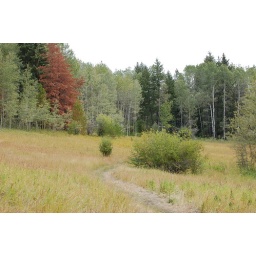
The lone tree it by pine beetle kill in BC's caribou.